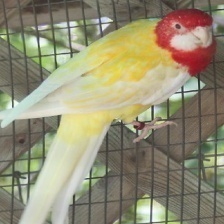
Species: EASTERN ROSELLA
Scientific name: PLATYCERCUS EXIMIUS